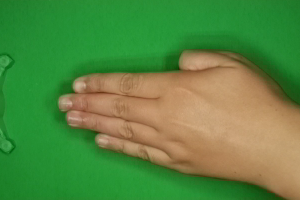
Label: paper